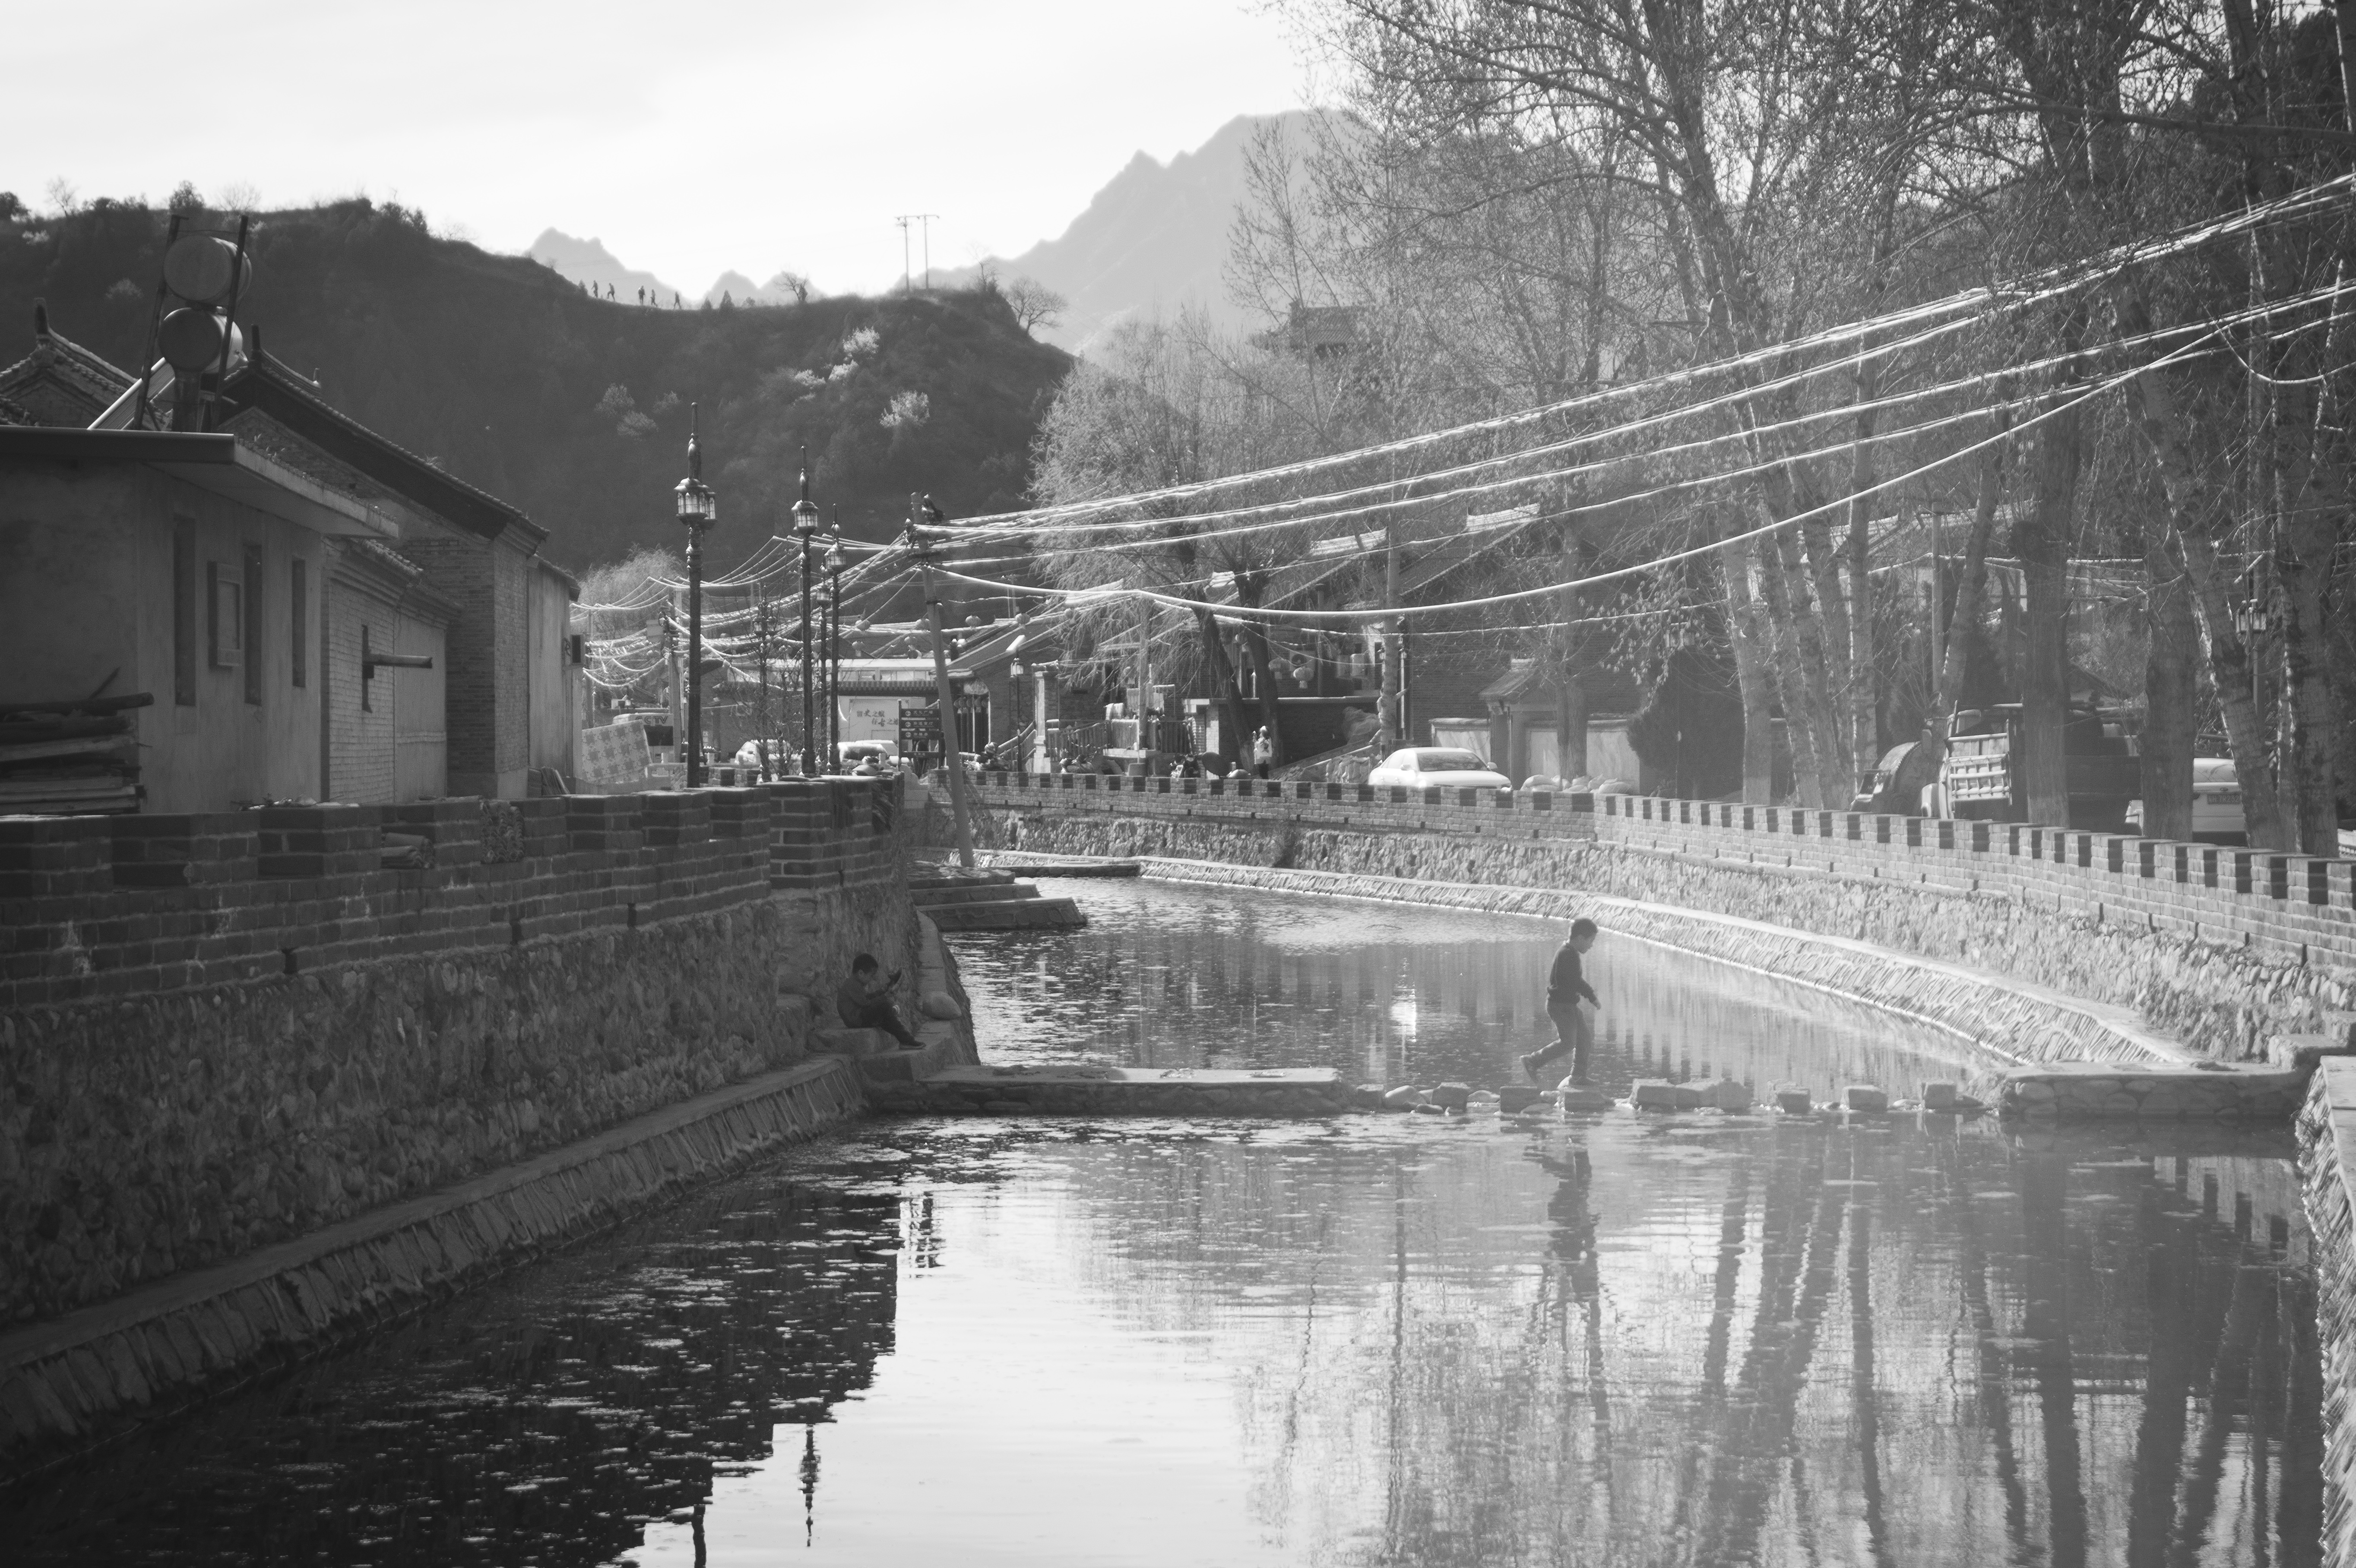
snow, winter, black and white, bridge, street, kid, river, canal, jumping, reflection, child, monochrome, waterway, life, candid, china, simple, simplicity, sonystreetphotographer, gubeikou, monochrome photography, atmospheric phenomenon